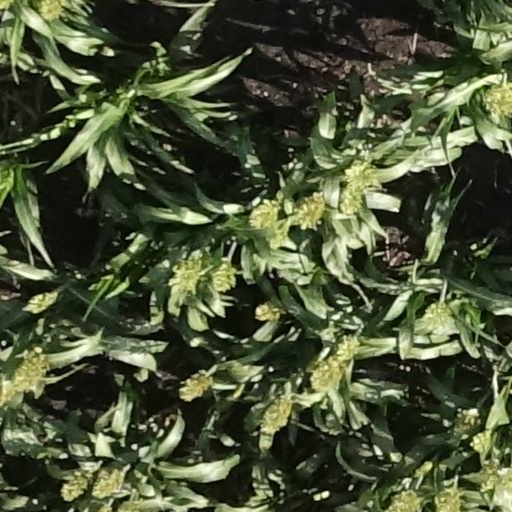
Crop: sorghum